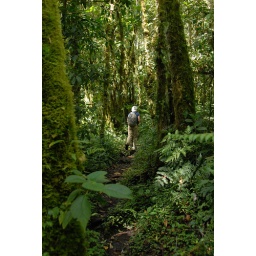
After awhile we spread out as we moved quietly through the cloud forest (bosque nuboso) (Photo by R. Cobb)